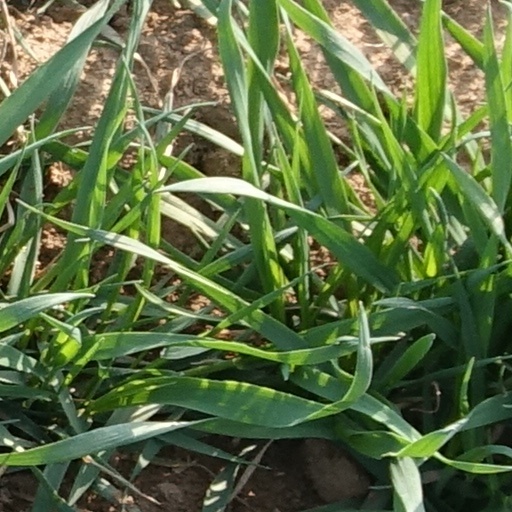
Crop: wheat